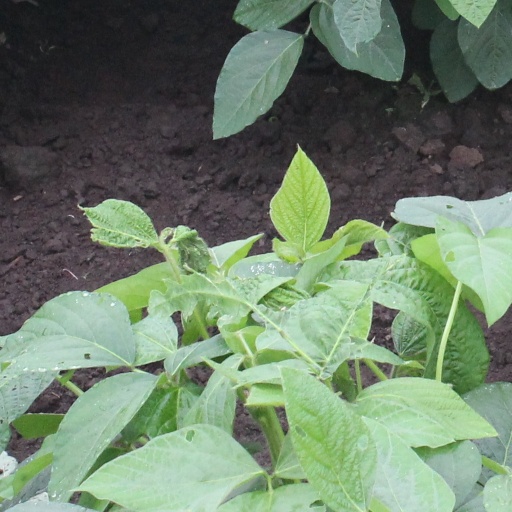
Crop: soybean